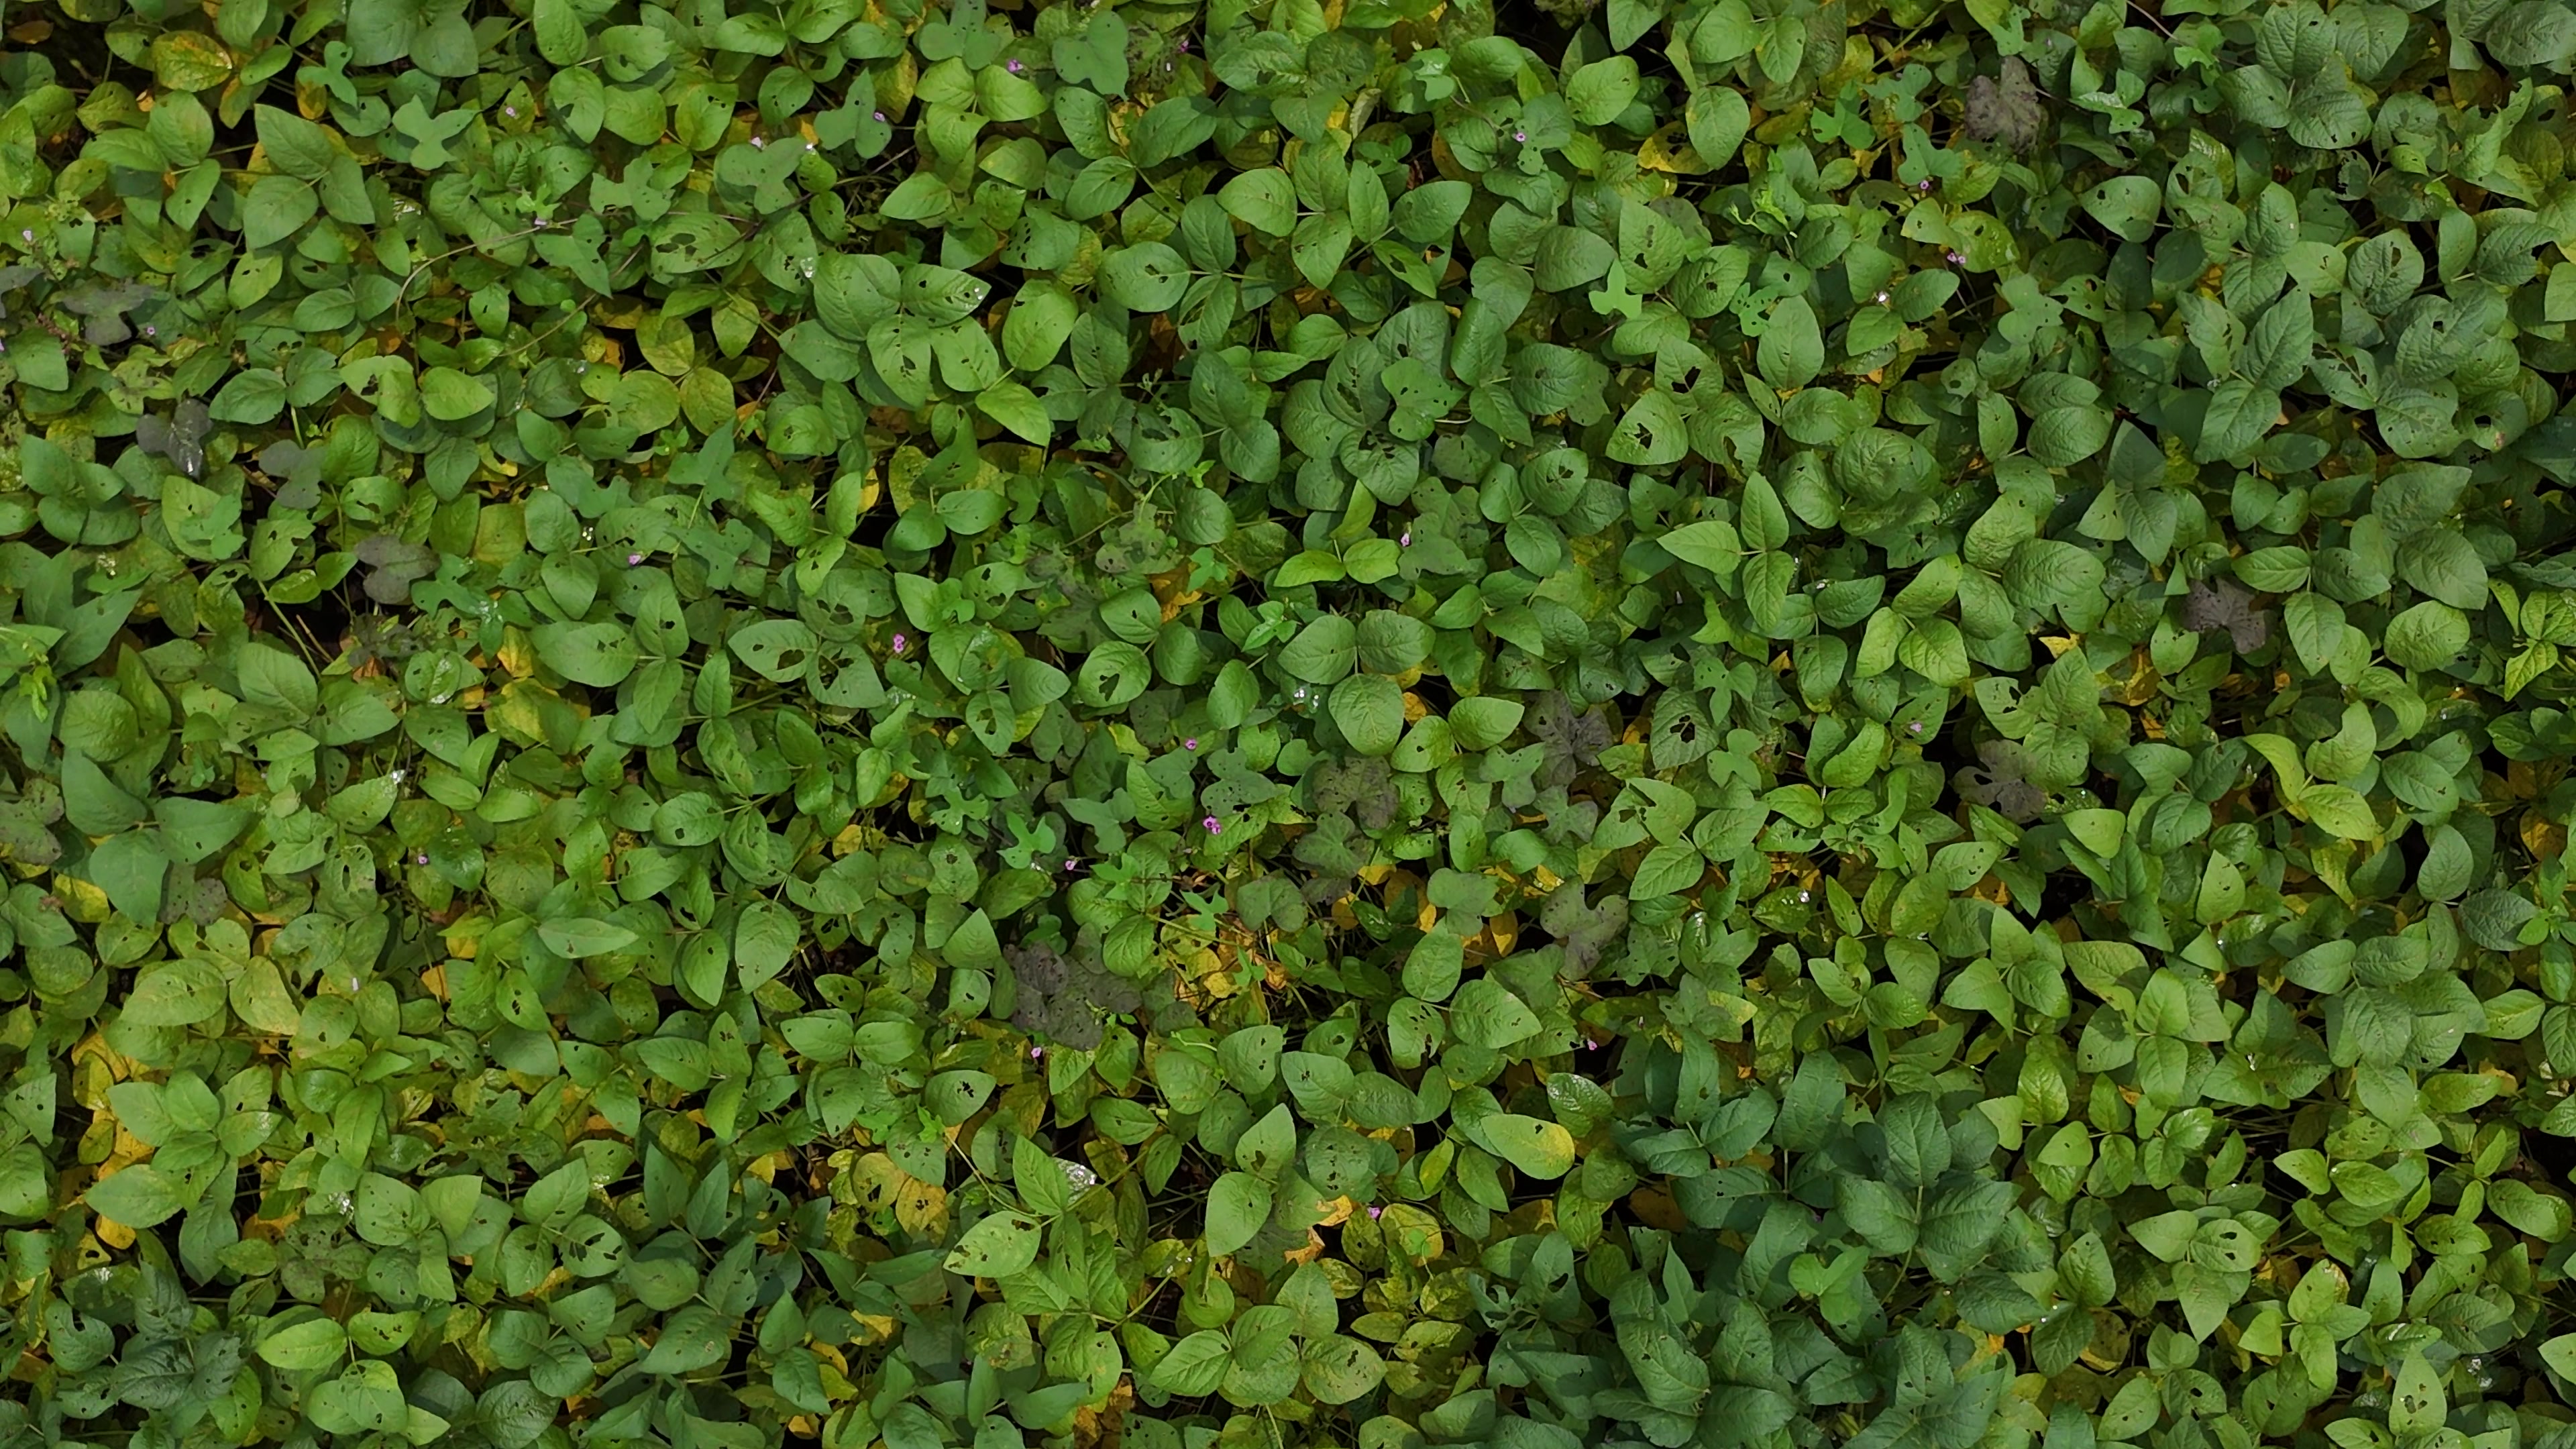
Label: Mosaic